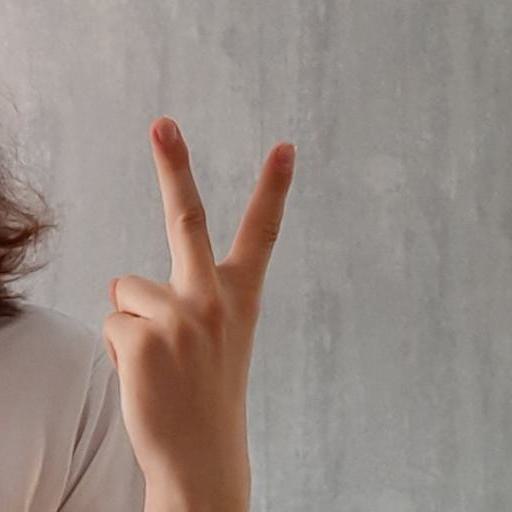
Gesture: peace_inverted